Dachau camp trial

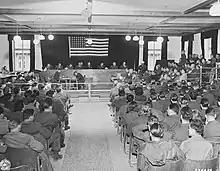
Dachau courtroom December 1945

The Dachau camp trial (German: "Dachau-Hauptprozess") was the first mass trial of the Dachau trials, a series of trials against war criminals held by the United States Army on the premises of the Dachau concentration camp. The main trial took place from 15 November to 13 December 1945. Forty people were charged with war crimes in connection with the Dachau concentration camp and its subcamps. The trial ended with 40 convictions, including 36 death sentences, of which 28 were carried out. The official name of the case was "United States of America vs. Martin Gottfried Weiss et al. - Case 000-50-2". The main trial served as a "parent case" for 123 subsequent cases. In the subsequent trials, all crimes that were established in the main trial were taken as proven, significantly shortening their duration relative to the parent case. The Dachau trials consisted of 6 total parent trials, each with their own subcases, and were held between 1945 and 1948. In total, there were 489 Dachau trials, of which 394 were held within the confines of the camp itself.